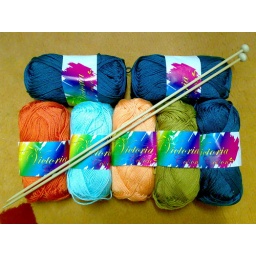
Malcolm's multi-colored striped pants in Victoria Yarn - Progress 1